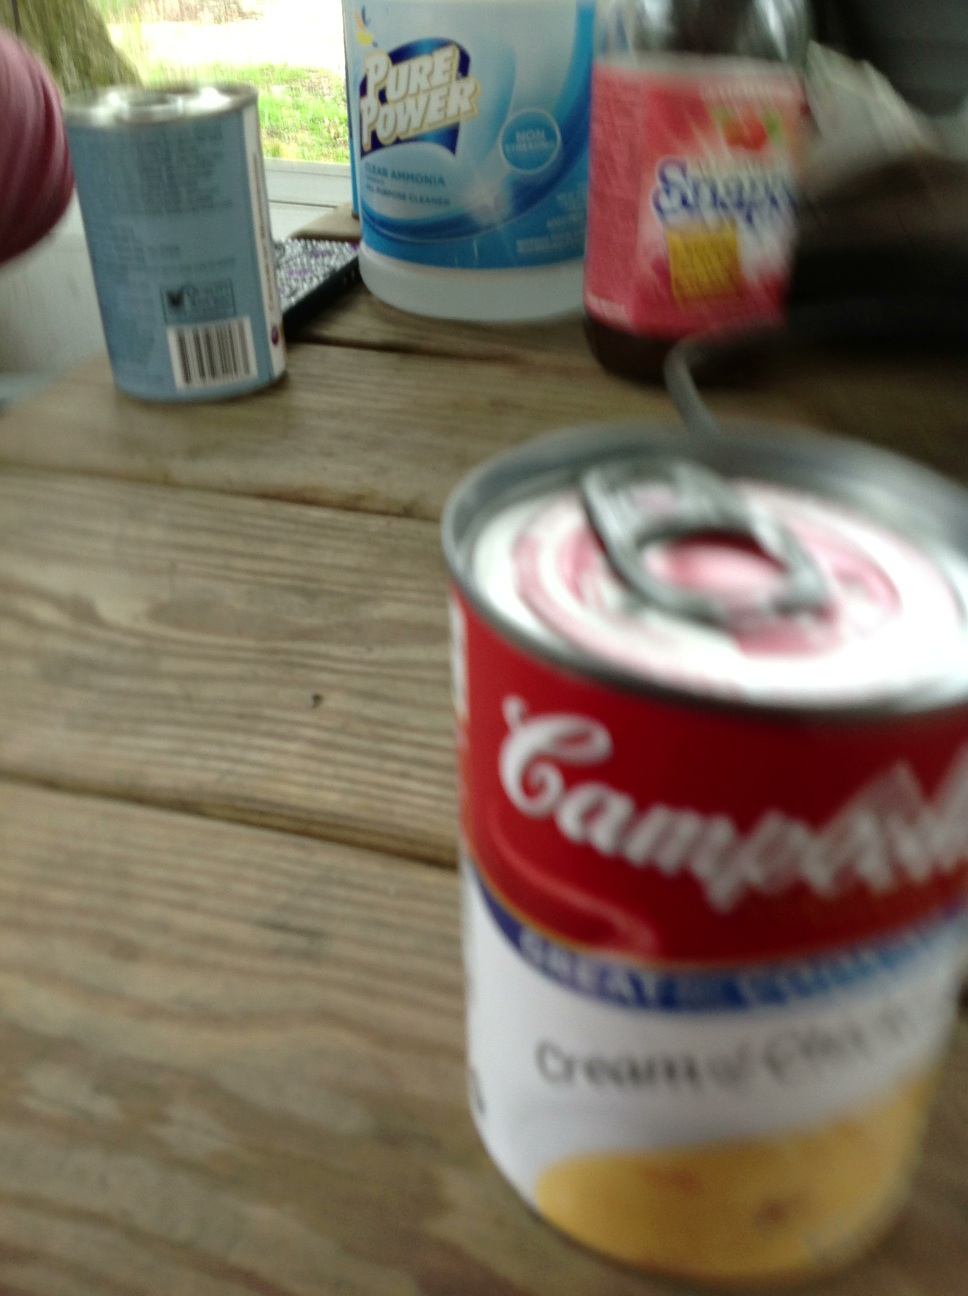Question: What kind of soup is this?
Answer: cream chicken